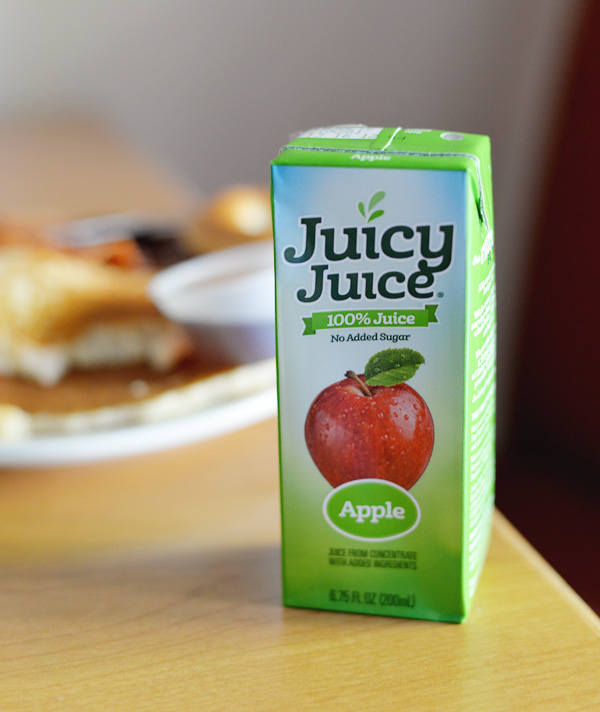
Waste category: cardboard